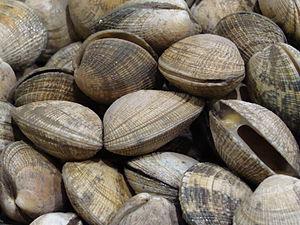
Praires vivantes.